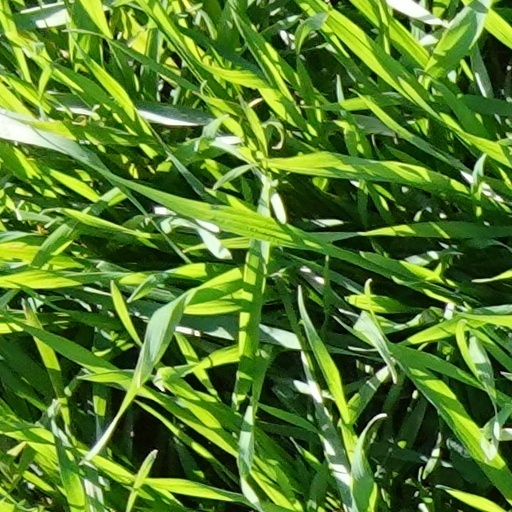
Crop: wheat